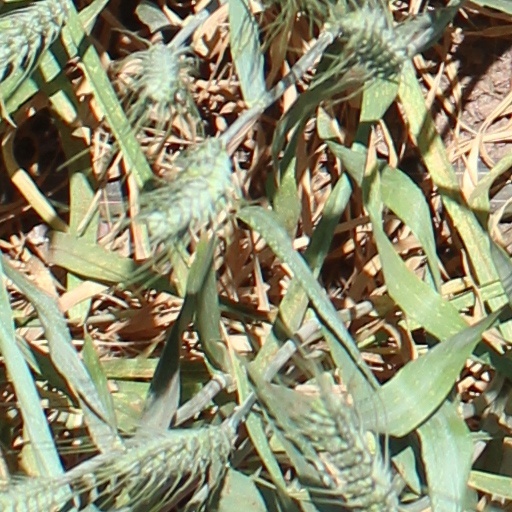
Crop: wheat